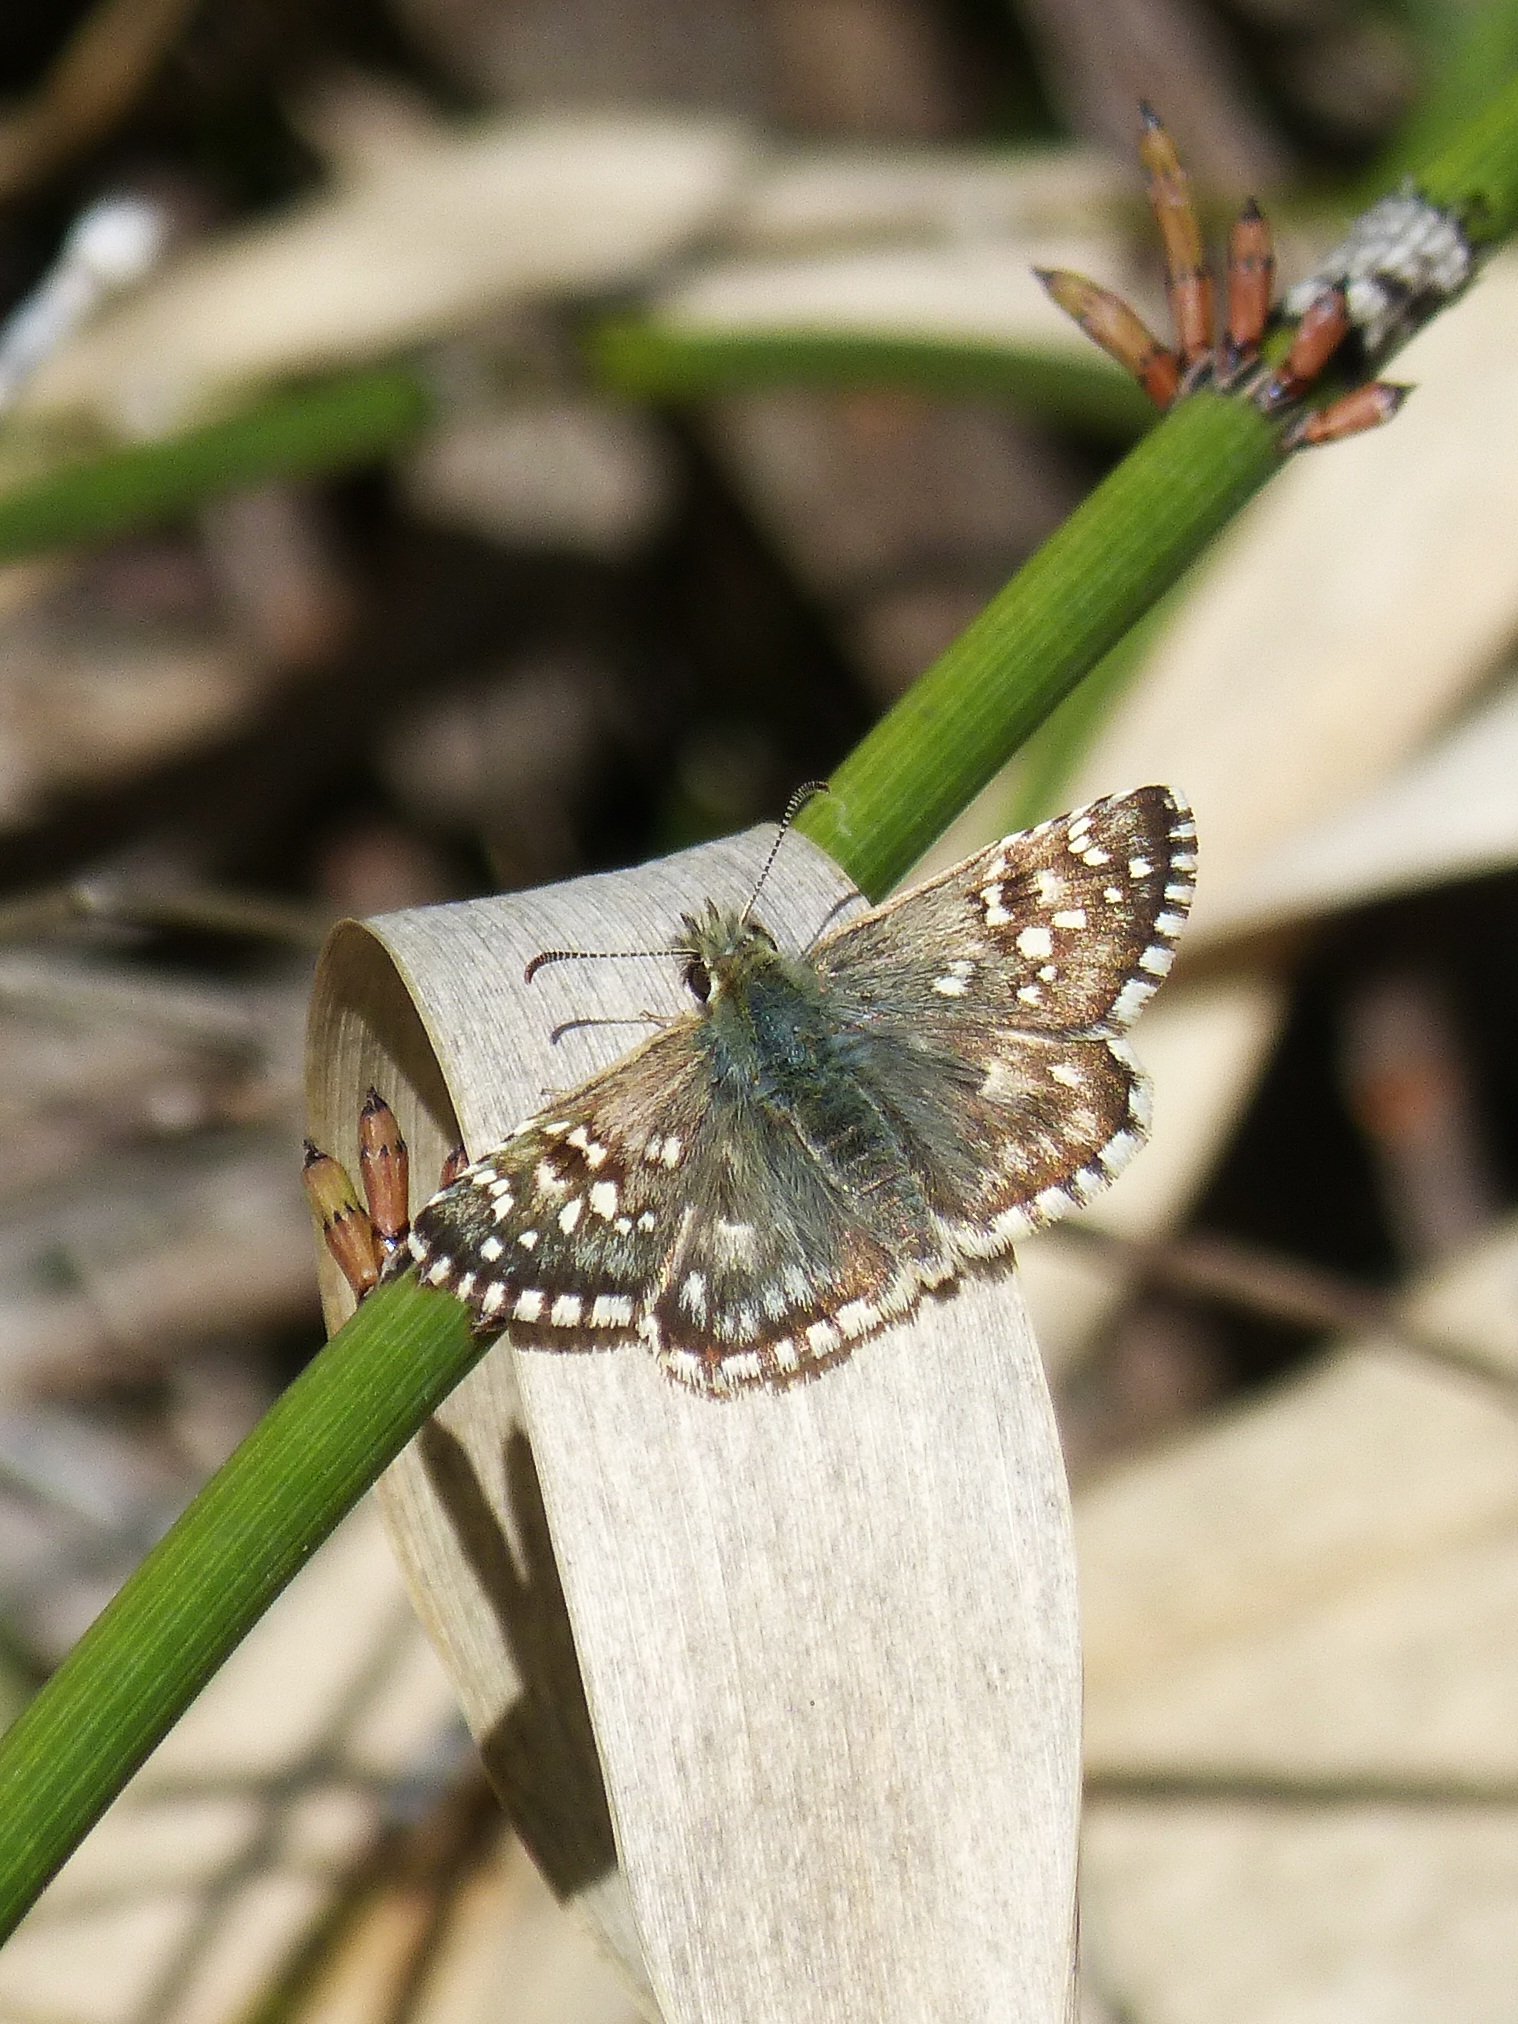
branch, wing, photography, flower, green, insect, moth, butterfly, fauna, invertebrate, twig, close up, dragonfly, macro photography, arthropod, grizzled, pollinator, grizzled armoricanus, moths and butterflies, merlet